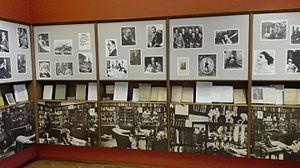
Le musée Sigmund-Freud de Vienne est un musée de l'histoire de la psychanalyse, de 1971, de Vienne en Autriche, ou Sigmund Freud a fondé la psychanalyste qu'il a pratiqué en ces lieux durant 47 ans de carrière de médecin-neurologue-psychanalyste.